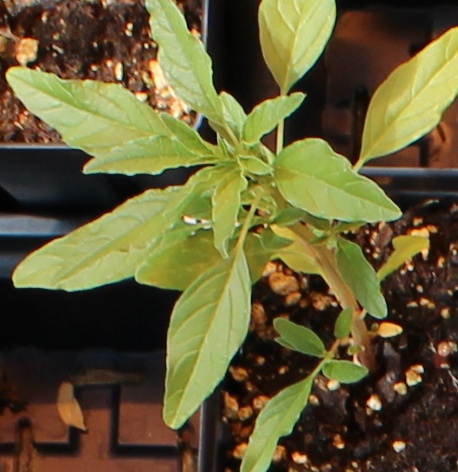
Label: Waterhemp